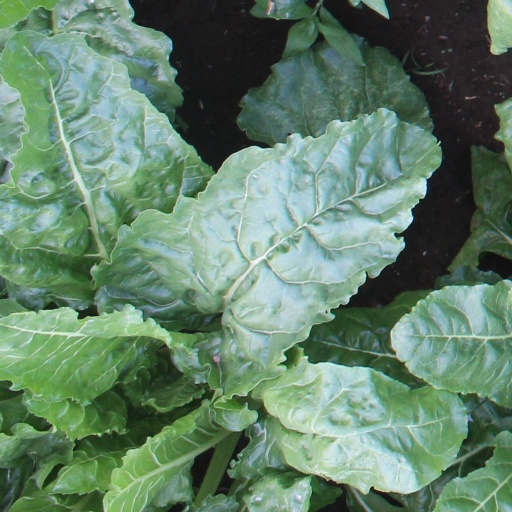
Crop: sugar beet